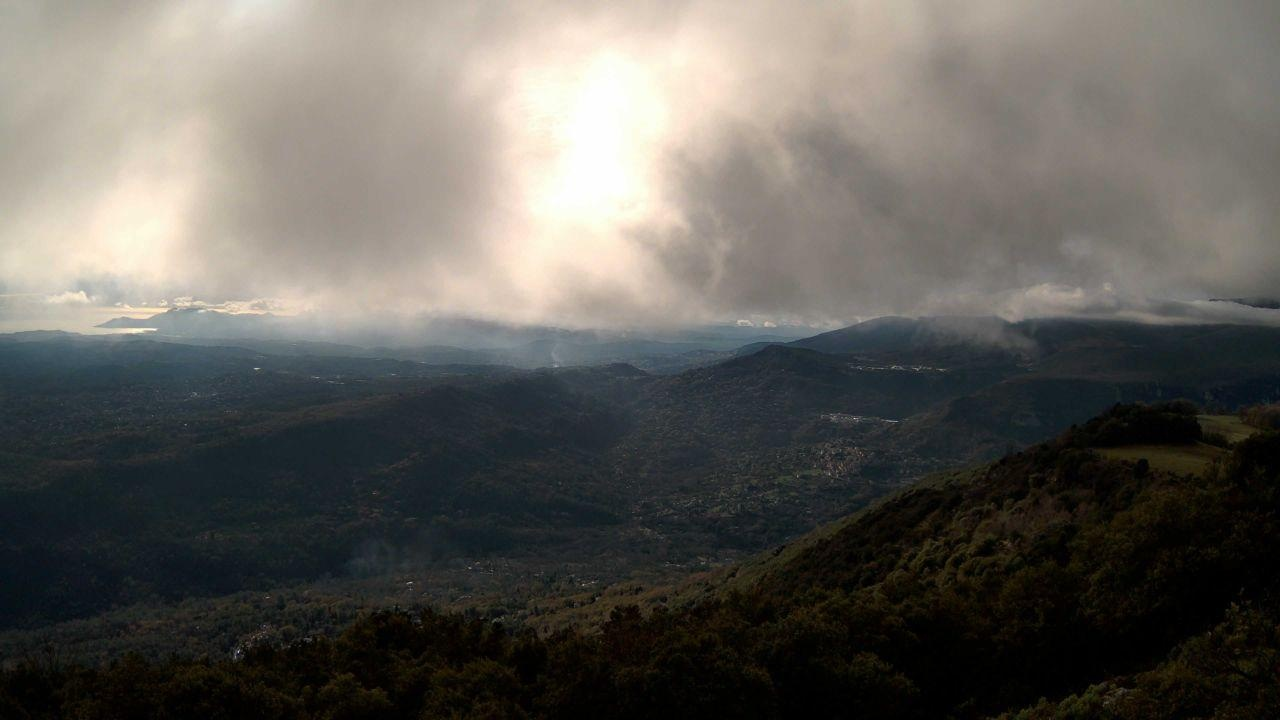
Fire: no
Smoke: yes